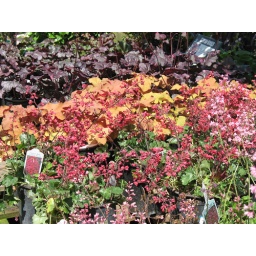
coral bells in purple, marmalade and green foliage with pink flowers